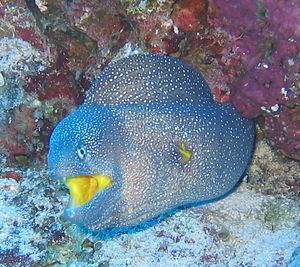
Murène a gueule jaune, Egypte 2006, A. Laydier
Les Gymnothorax sont un genre de murènes de la famille des Muraenidae.
Gymnothorax nudivomer, communément nommée la murène à gueule jaune, est une espèce de poissons de la famille des Muraenidae.